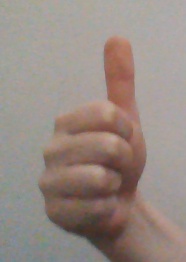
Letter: aleff